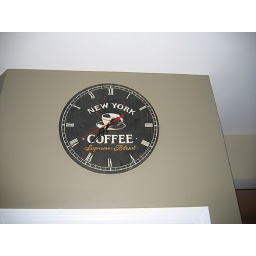
A clock I bought last year in Raleigh before we closed on the house